Delta Conveyance Project

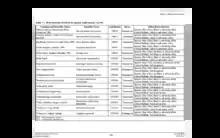
Table of the endangered or threatened species that will be affected by the proposed California Fix

Proposition 1 allocated $7.545 billion in general obligation bonds for water projects including surface and groundwater storage, ecosystem and watershed protection and restoration, and drinking water protection.